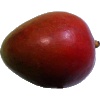
Label: red_mango